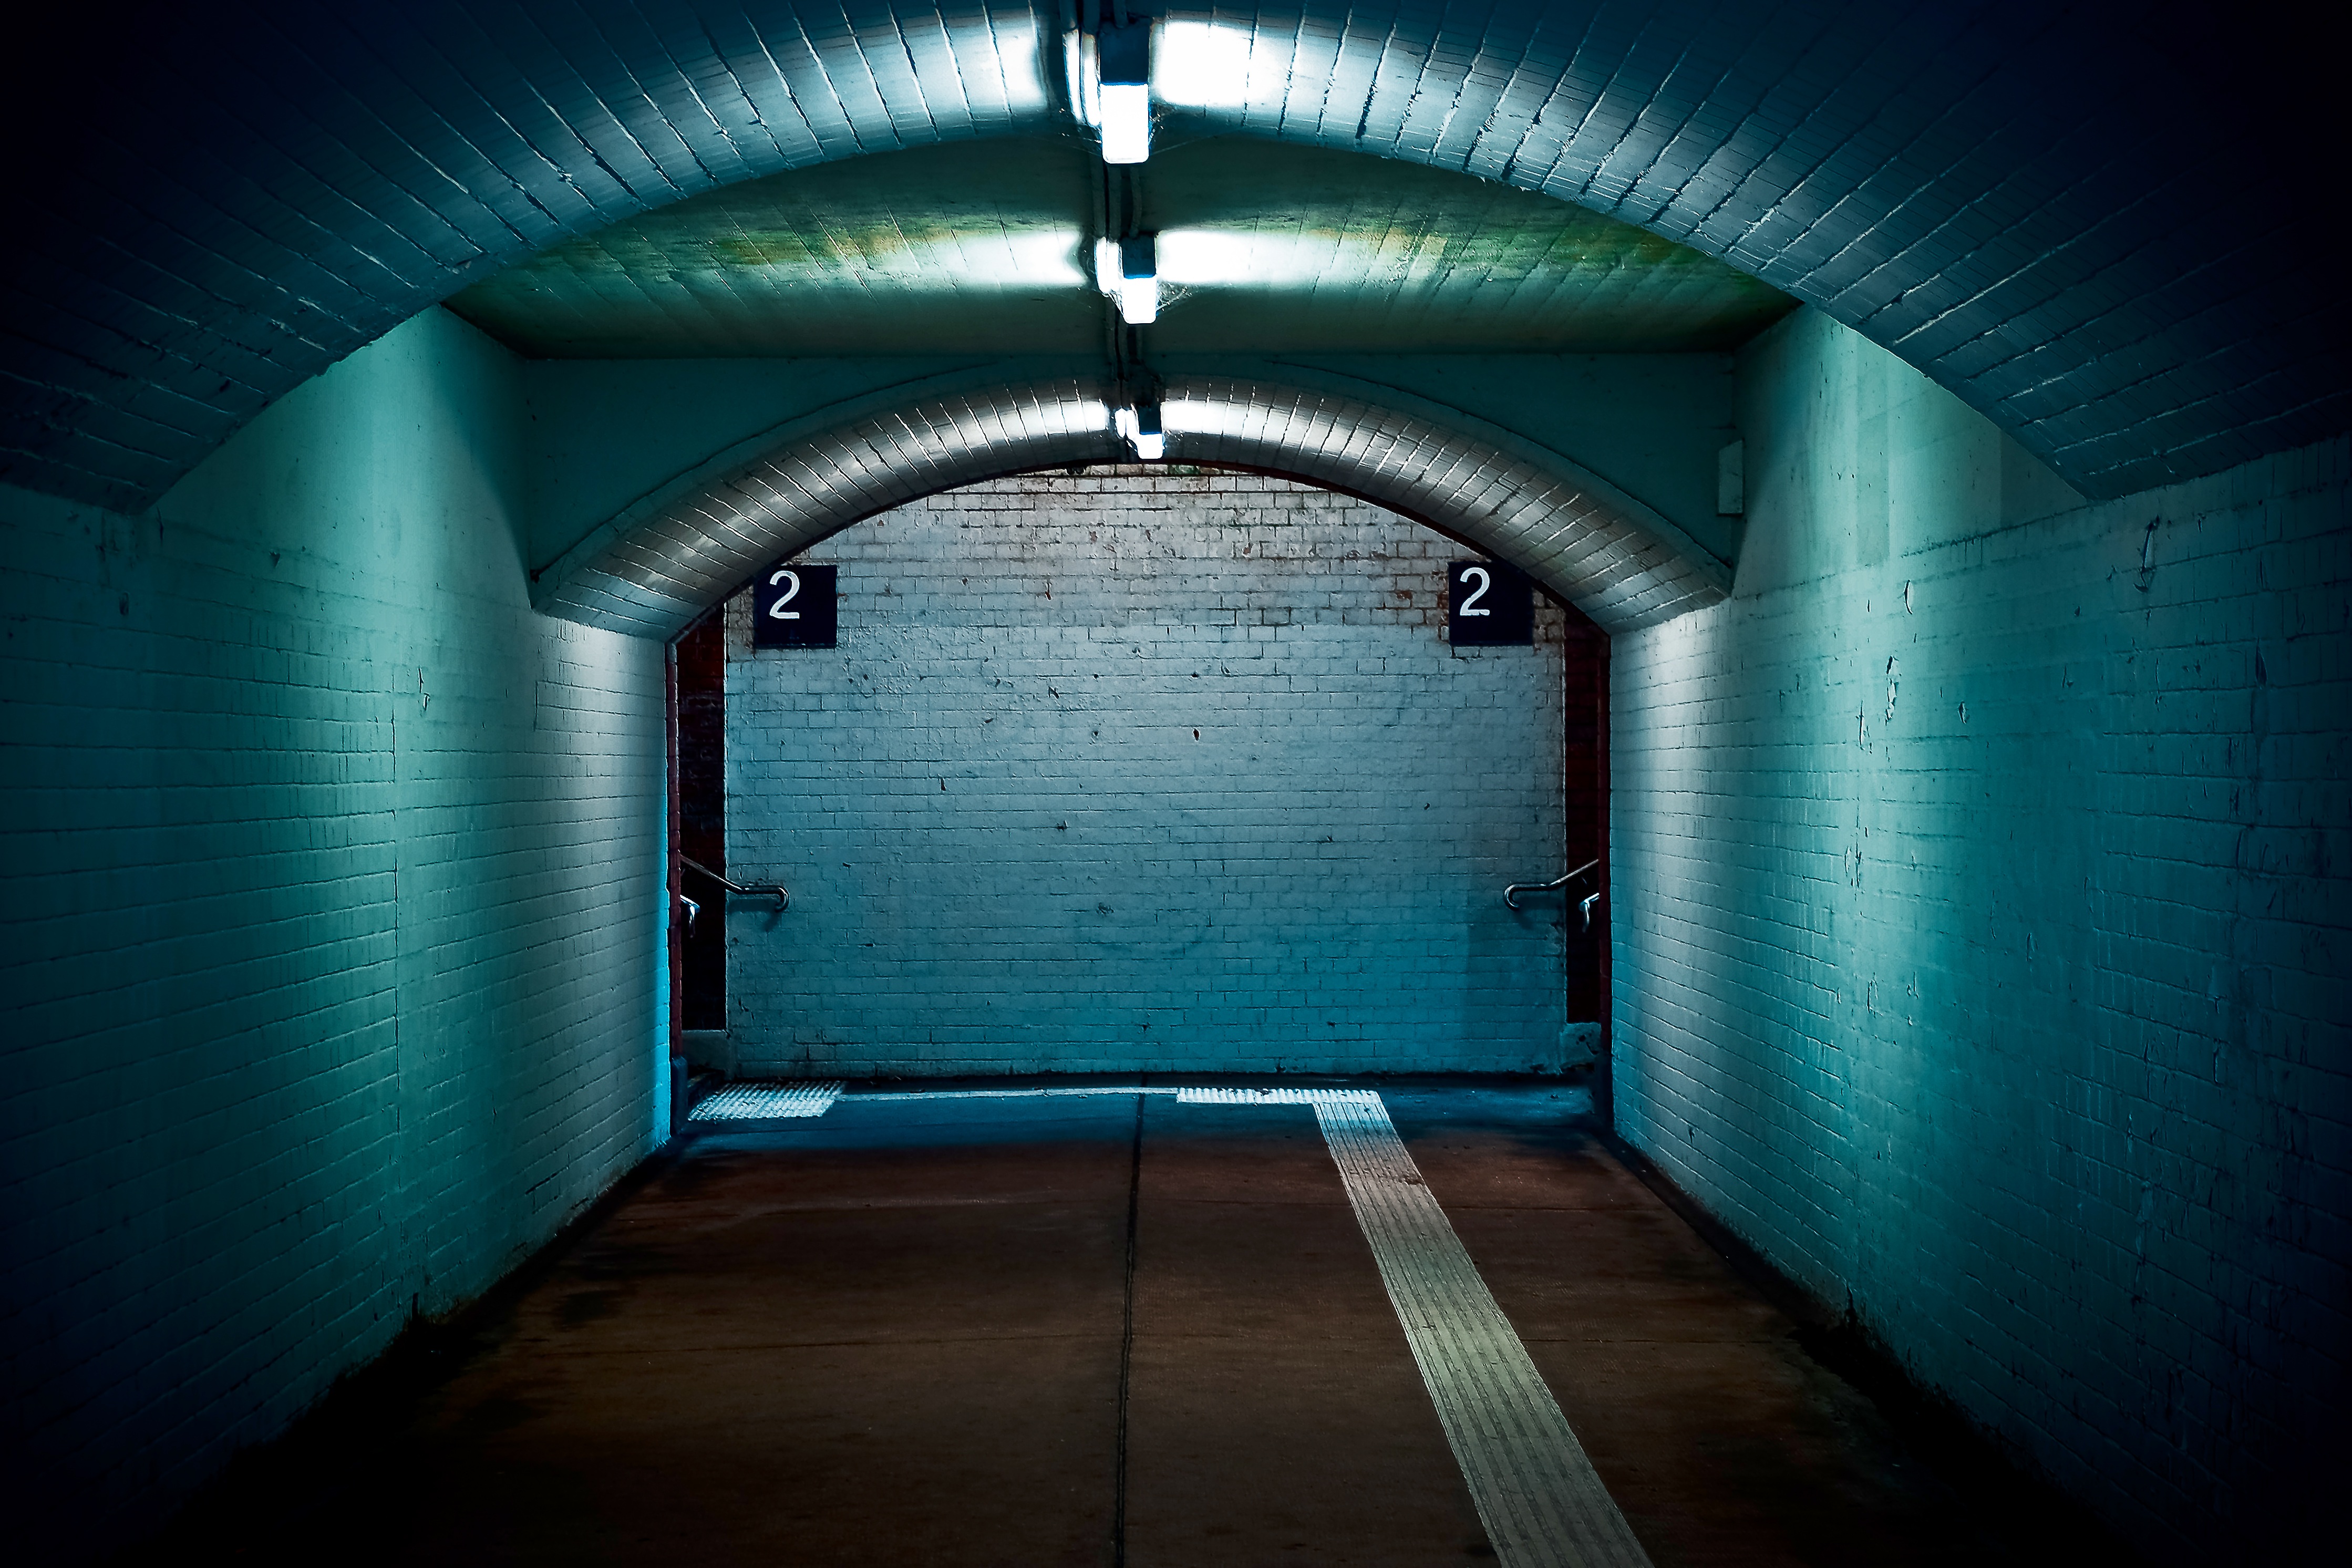
cold, light, architecture, perspective, city, wall, tunnel, dark, subway, green, color, darkness, blue, brick, infrastructure, arches, walls, symmetry, passage, signs, snapshot, gloomy, railway station, gang, track climb, centered